Nicholas Barry Davies

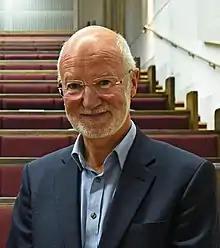

Nicholas Barry Davies (born 1952) is a British field naturalist and zoologist, and Emeritus Professor of Behavioural Ecology at the University of Cambridge, where he is also a Emeritus Fellow of Pembroke College.